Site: brandenburg
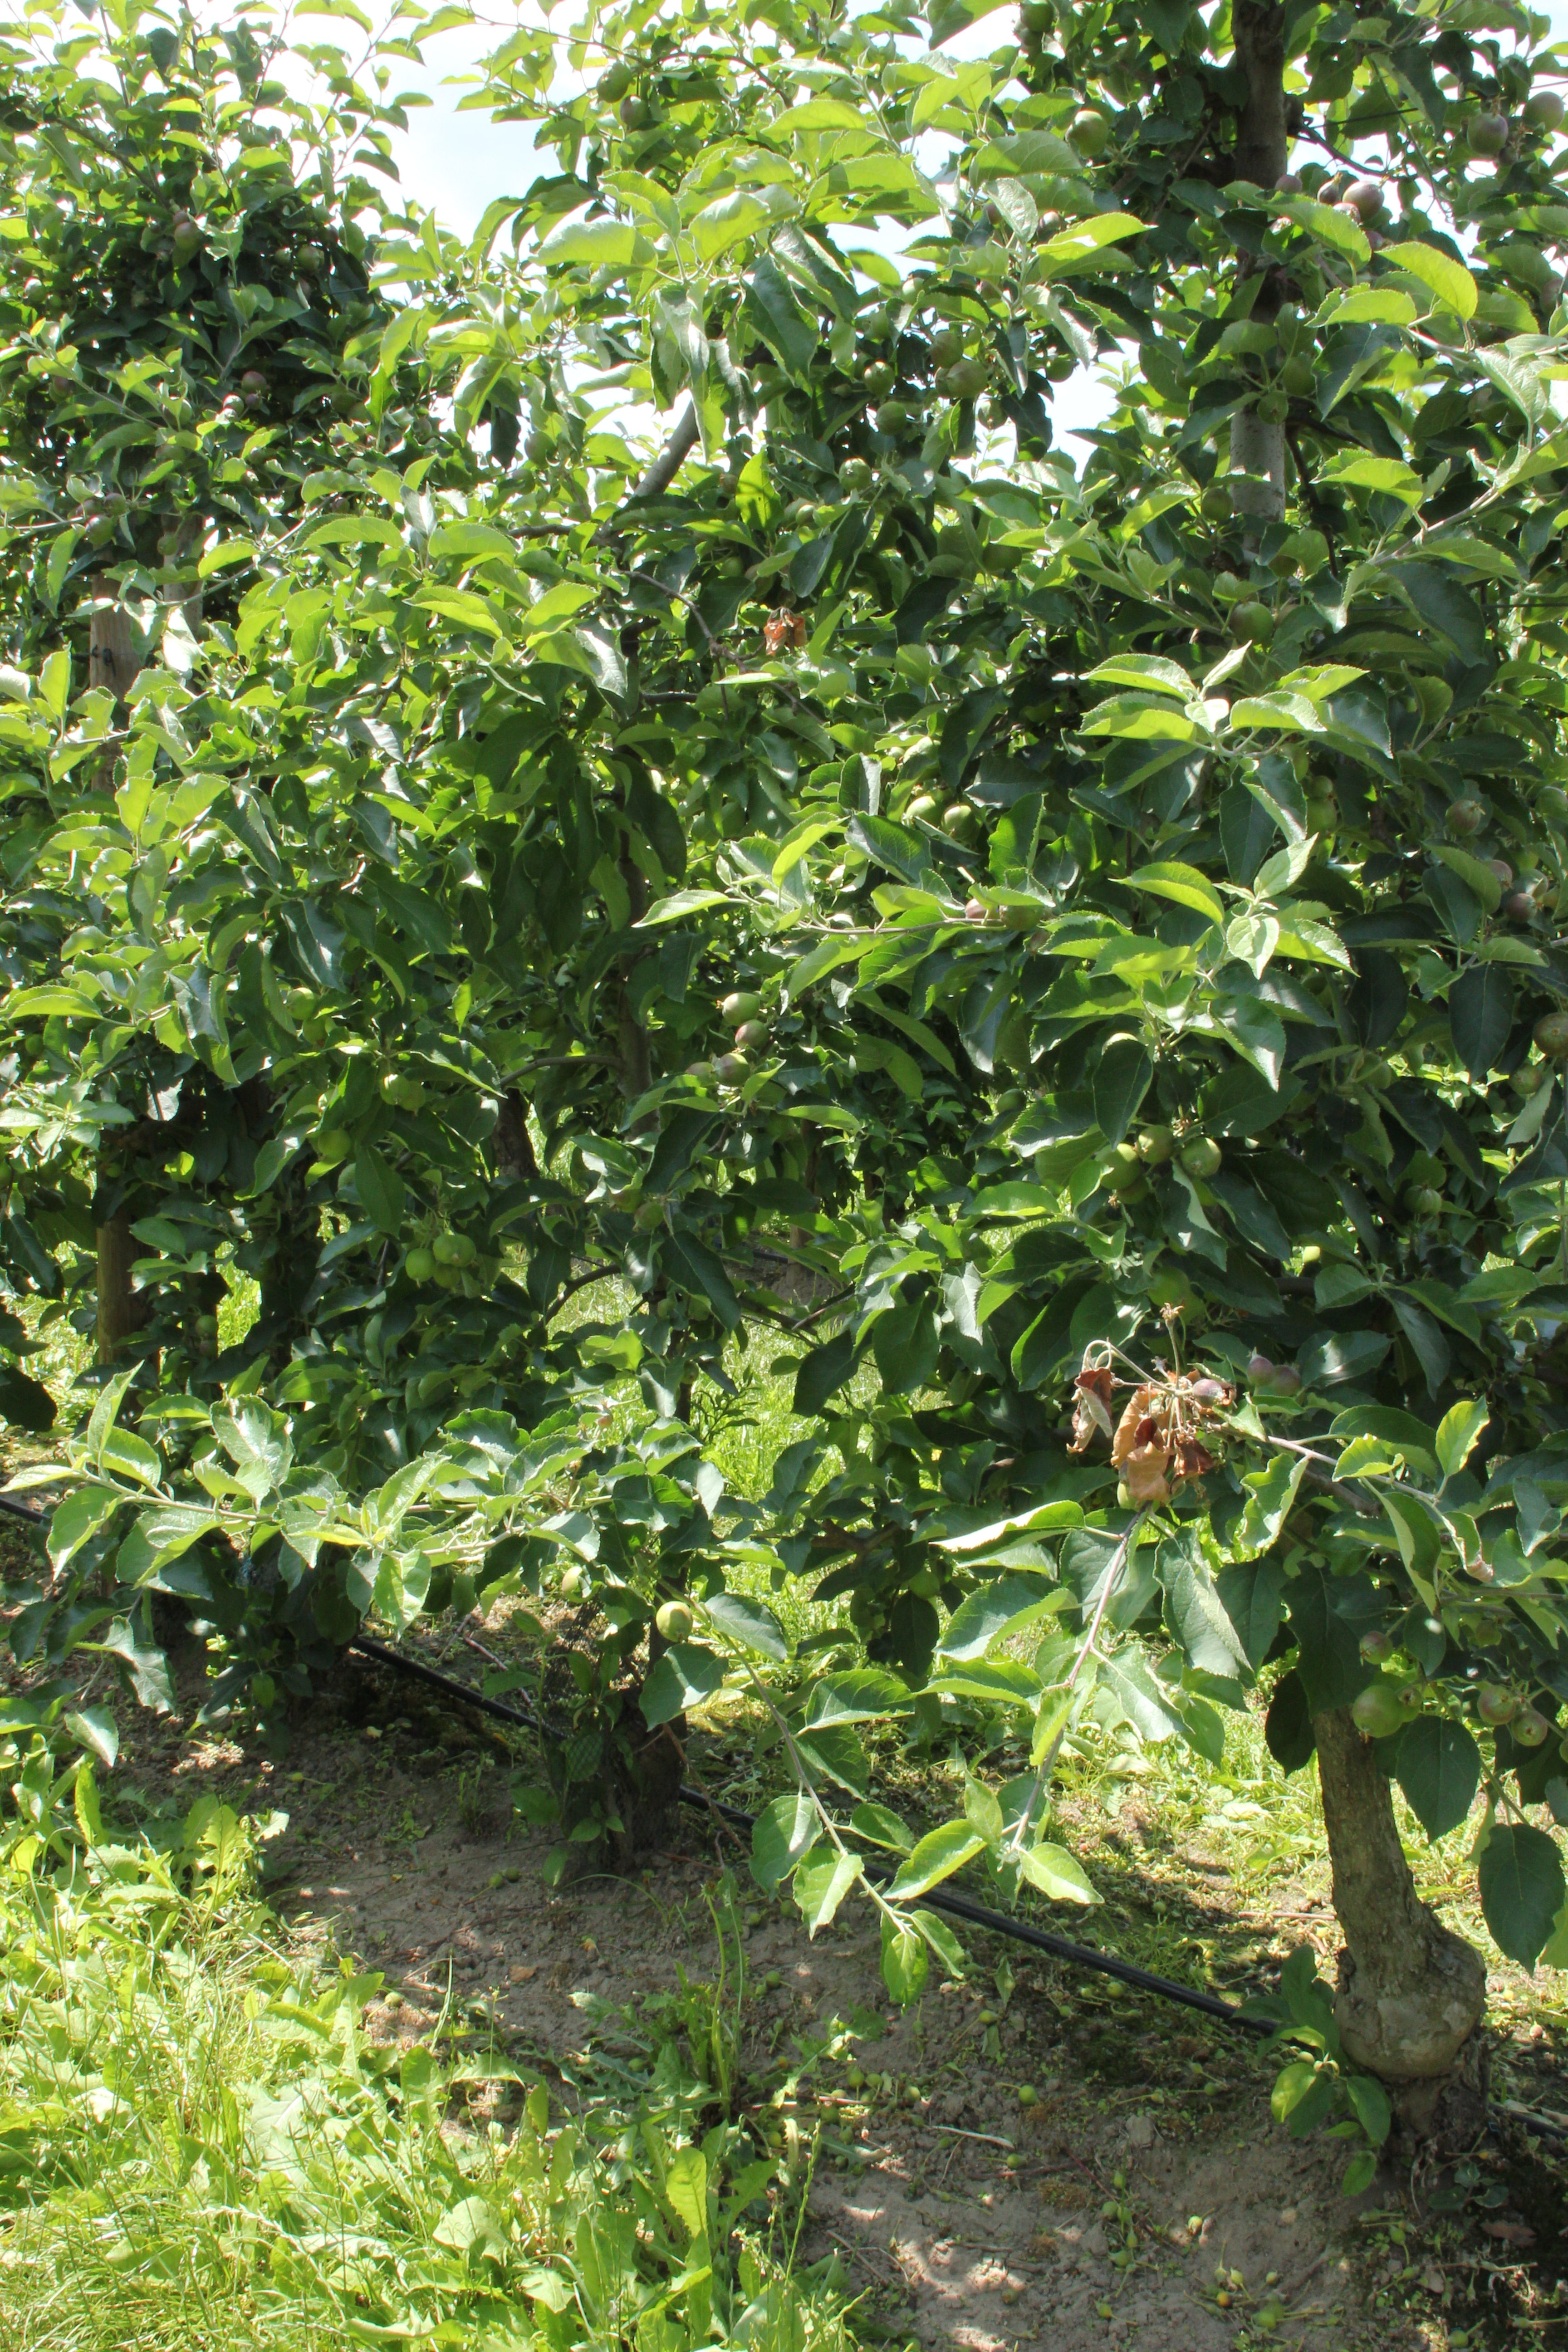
Growth stage (BBCH 73): Development of fruit